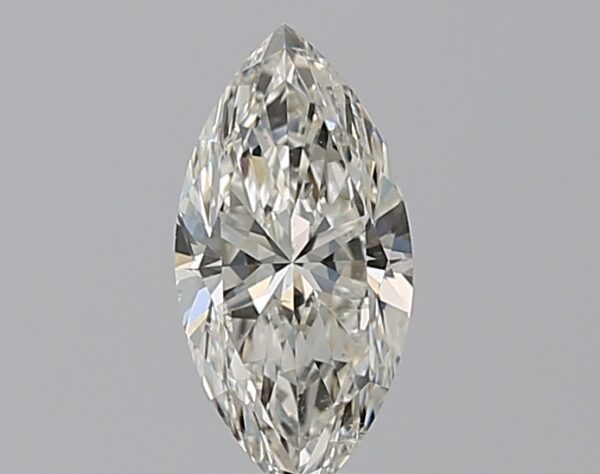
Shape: marquise
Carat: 0.9
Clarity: SI2
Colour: I
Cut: EX
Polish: EX
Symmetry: VG
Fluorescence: F
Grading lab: GIA
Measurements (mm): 9.87 x 4.89 x 3.11